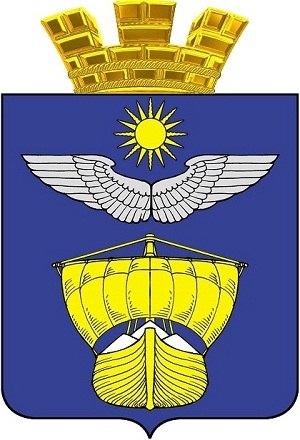
Akhtoubinsk est une ville de l'oblast d'Astrakhan, en Russie, et le centre administratif du raïon Akhtoubinski. Sa population s'élevait à 36 955 habitants en 2019.